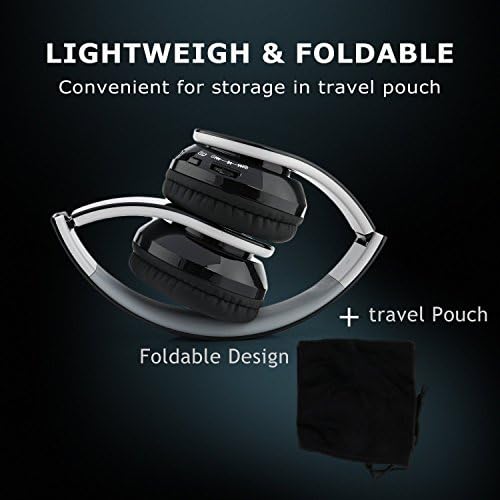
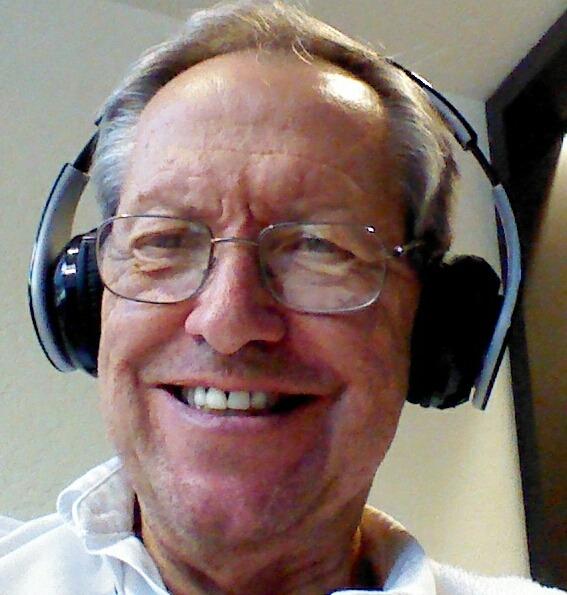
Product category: headphones
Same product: yes